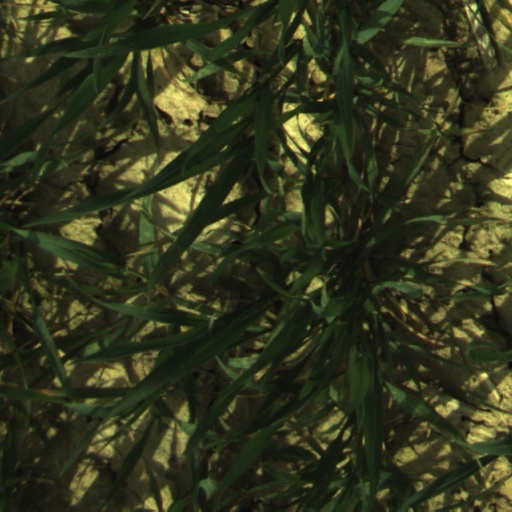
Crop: wheat